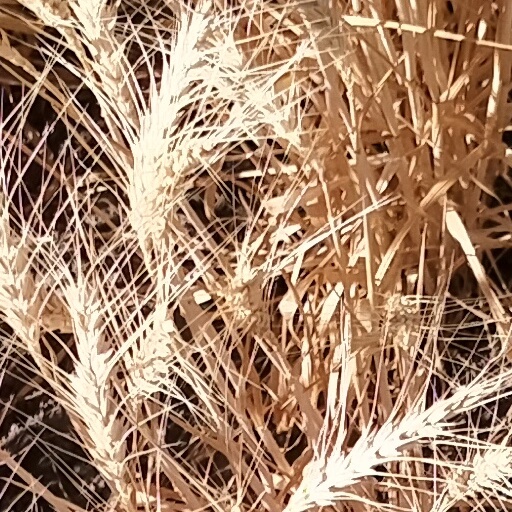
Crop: wheat